2007 Tampa Bay Buccaneers season

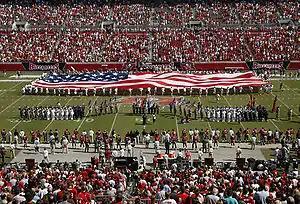
An American flag is unfurled on the field before the Bucs-Cardinals game

In the first quarter, Arizona quickly drove down the field, connecting on a 47-yard pass from Kurt Warner to Larry Fitzgerald. The drive stalled, however, and they settled for 43-yard Neil Rackers field goal. Tampa Bay answered on the ensuing drive. On 3rd and 1, from the 42-yard line, Jeff Garcia fell, but avoided a sack, and scrambled for a first down. Two plays later he scored a 37-yard touchdown pass to Joey Galloway.